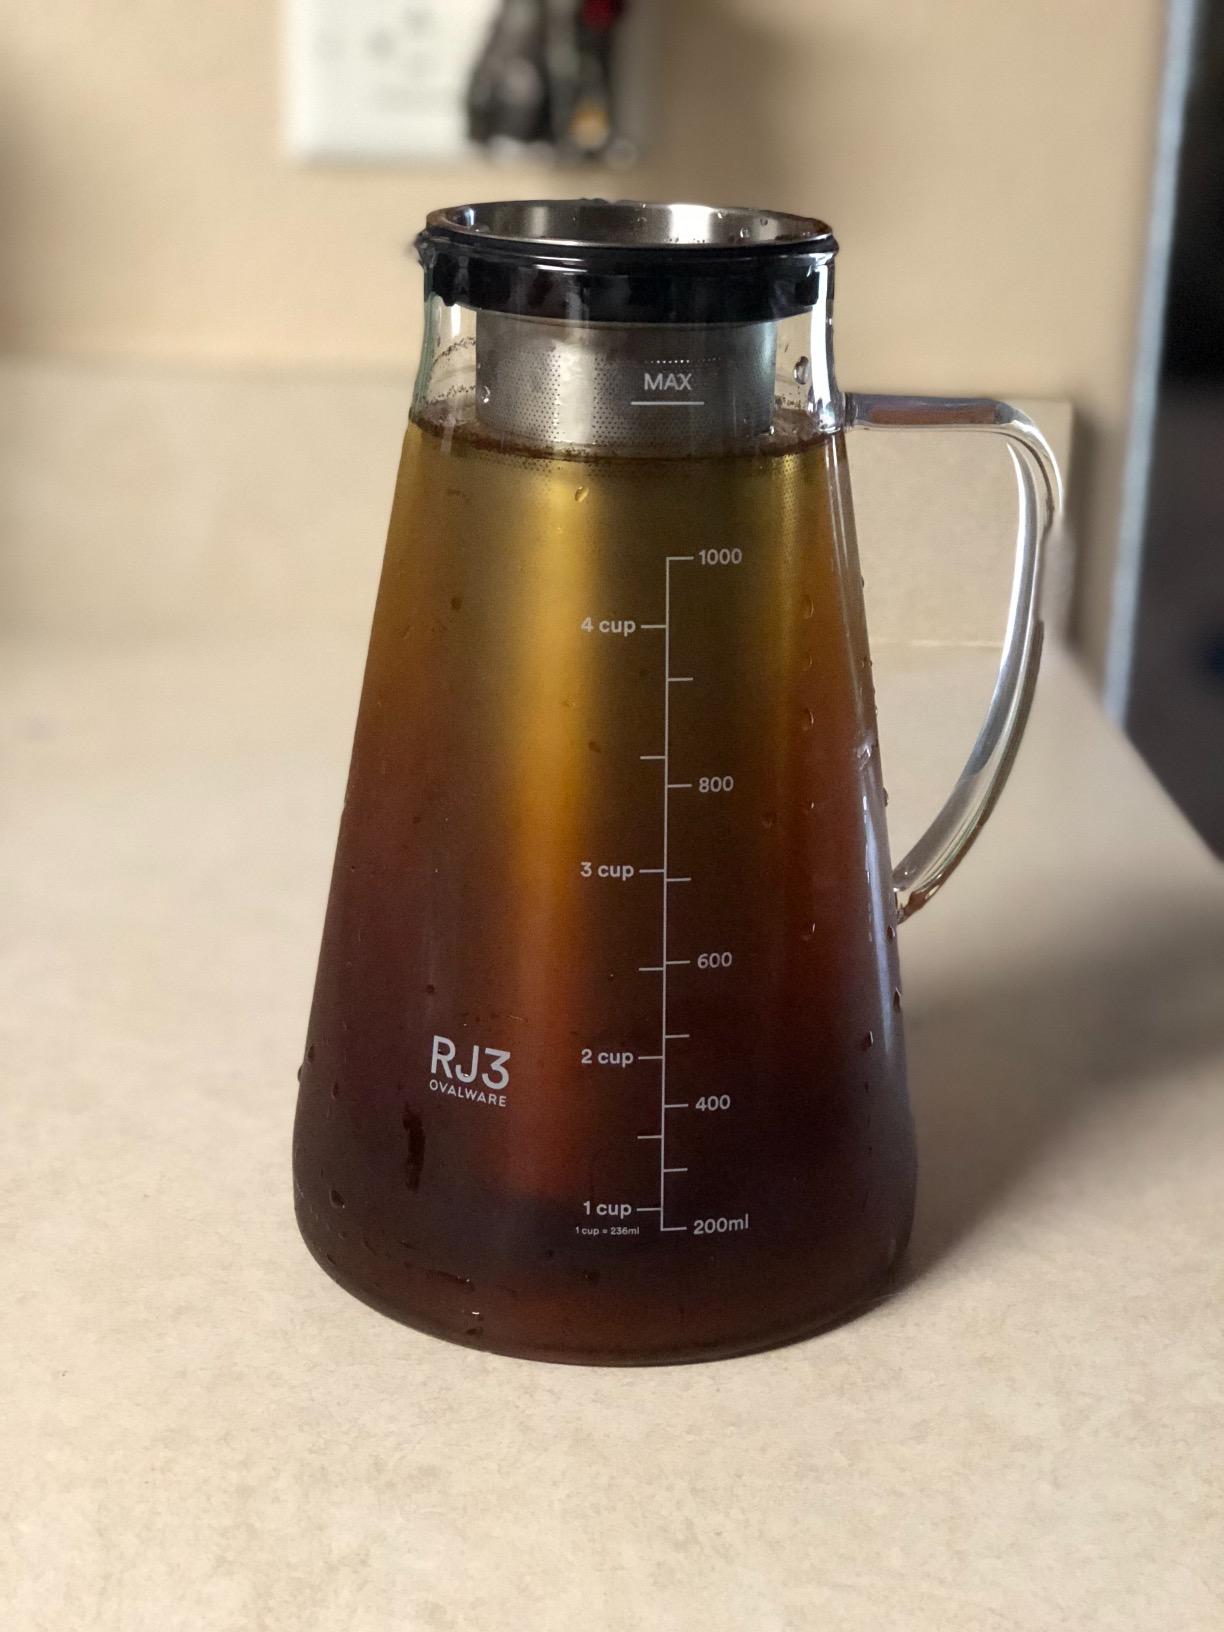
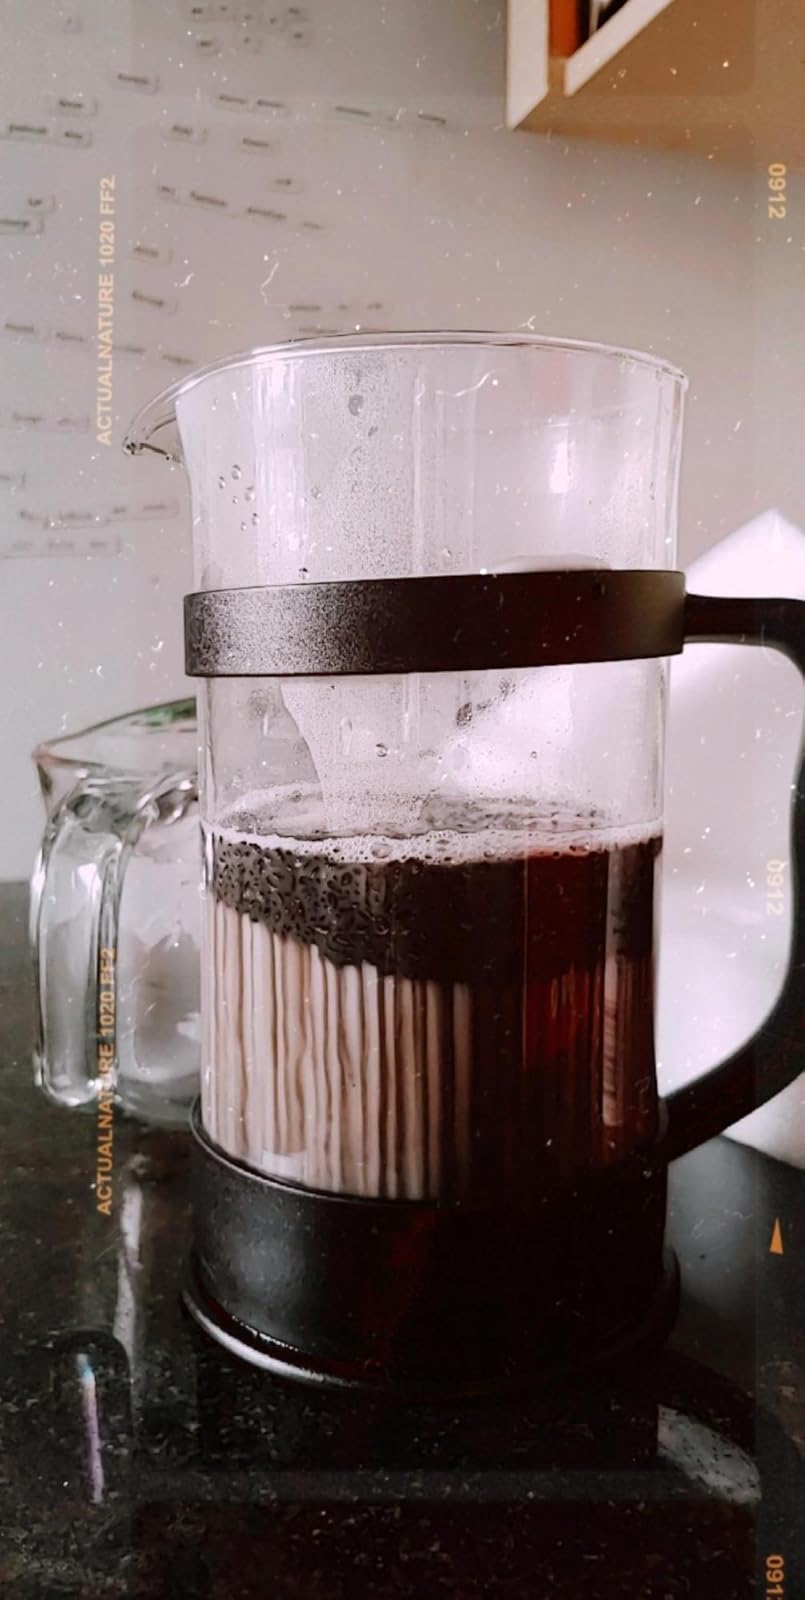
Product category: items_tea
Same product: no